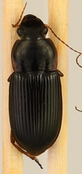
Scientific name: Harpalus pensylvanicus
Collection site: North Sterling NEON (STER), plot STER_029